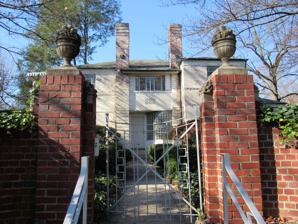
Building: Mihran Mesrobian House
Country: United States of America
Year built: 1941
Historic house in Maryland, United States United States historic place Mihran Mesrobian House U.S. National Register of Historic Places The house, brick wall, and gates were all designed by Mesrobian. Show map of Maryland Show map of the United States Location 7410 Connecticut Ave. Chevy Chase, Maryland Coordinates 38°59′03.8″N 77°04′39.3″W / 38.984389°N 77.077583°W / 38.984389; -77.077583 Area less than one acre Built 1941, 1945 Architectural style Art Moderne NRHP reference No. 100001794 Added to NRHP November 13, 2017 The Mihran Mesrobian House is a historic building in Chevy Chase , Montgomery County , Maryland , United States. The house was designed by Washington, D.C.-area architect Mihran Mesrobian , the only residence that he designed for himself and his wife Zabelle. Mesrobian, better known for his Beaux-Arts designs in the 1920s and Art Deco designs in the 1930s, chose the Art Moderne style for his house, which was completed in 1941. It stands out among the more traditional revival styles in the neighborhood. Earlier designs for the house show "a much more radical, modernistic design," but he made concessions to the " Chevy Chase Land Company's more conservative design covenants." The two-story frame-and- brick veneer structure has a full basement. It has asymmetrical massing, whitewashed brick that resembles concrete, glass block panels, a sun porch on the second floor, and a low hip roof . Mesrobian also designed the cinderblock -and-brick perimeter wall with classical cast-stone decorative elements, along with its gate, which were completed in 1945. Mesrobian lived in the house until his death in 1975. It was listed on the National Register of Historic Places in 2017. References